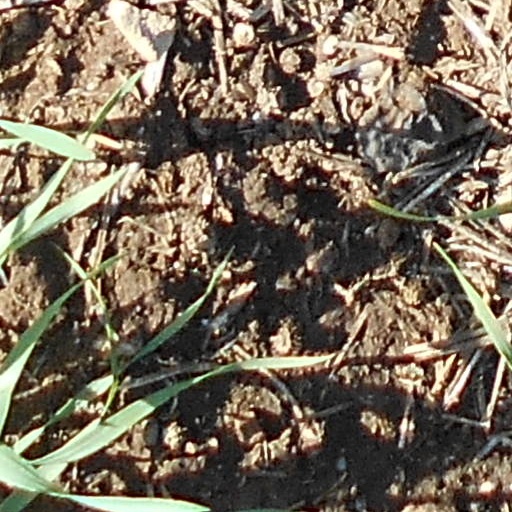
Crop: wheat